Första Kärleken

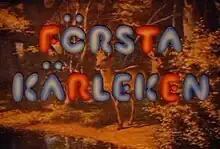

Första Kärleken is a 1992 Swedish television miniseries created by Leif Magnusson. Starring Linus Åberg, Alexandra Royal and Christopher Luschan. It's loosely based on "Hjärtans Fröjd", a novel by Per Nilsson, about a boy who fell in love with a girl.